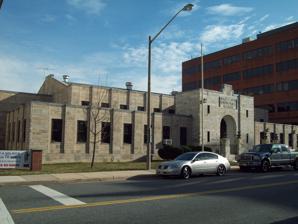
Building: Towson Academy
Country: United States of America
Year built: 1933
United States historic place Towson Academy U.S. National Register of Historic Places Towson Academy, December 2009 Show map of Maryland Show map of the United States Location Washington St. & Chesapeake Ave., Towson, Maryland Coordinates 39°23′57.5″N 76°36′18.2″W / 39.399306°N 76.605056°W / 39.399306; -76.605056 Area 0.6 acres (0.24 ha) Built 1933 Architectural style Medieval MPS Maryland National Guard Armories TR NRHP reference No. 85002675 Added to NRHP September 25, 1985 Towson Academy is a historic National Guard armory building located at Towson , Baltimore County, Maryland . It is a two-story brick structure constructed in 1933 with full basement, faced with a smooth light-colored, marble-like stone veneer.  It features a T-shaped plan with a two-story front "head house" section and a one-story perpendicular "drill hall" extending to the rear and its façade is detailed to recall Medieval fortifications, with towers flanking the central entrance. It was listed on the National Register of Historic Places in 1985. References